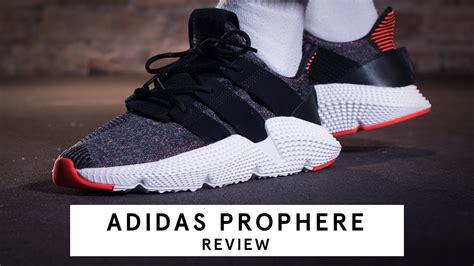
Brand: Adidas
Model: Prophere